Auckland Geddes, 1st Baron Geddes

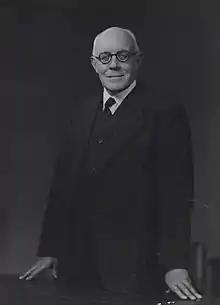
Geddes in 1941

Auckland Campbell Geddes, 1st Baron Geddes, (21 June 1879 – 8 June 1954) was a British academic, soldier, politician and diplomat. He was a member of David Lloyd George's coalition government during the First World War and also served as Ambassador to the United States.